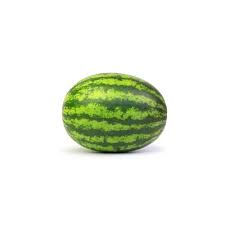
Label: Watermelon